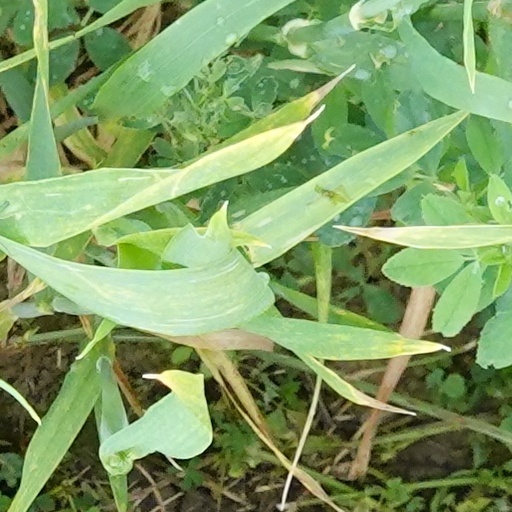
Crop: wheat